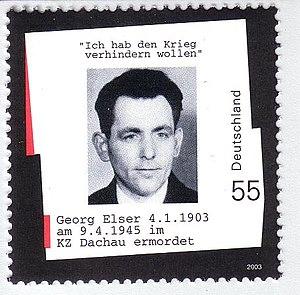
Georg Elser est une figure majeure mais longtemps méconnue de la résistance contre le nazisme : le 8 novembre 1939, il tente d’éliminer Hitler dans le but « d’empêcher la poursuite de la guerre », déclenchée deux mois plus tôt avec l'attaque de la Pologne par l’Allemagne.
Le Prix Georg Elser récompense en Allemagne le courage civique et la désobéissance civile contre la violence d'État.